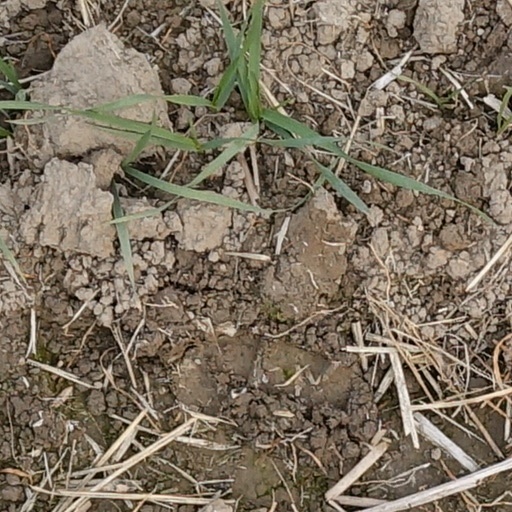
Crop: wheat